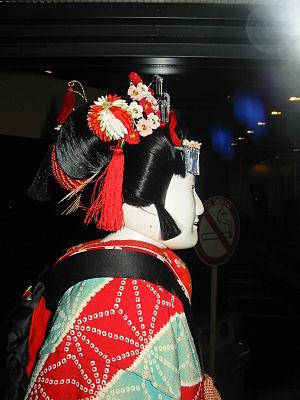
Les biens culturels immatériels du Japon, tels que définis par la loi japonaise pour la protection des biens culturels, sont des éléments du patrimoine culturel du Japon d'une haute valeur historique ou artistique comme le théâtre, la musique et les techniques artisanales. Le terme se réfère exclusivement aux compétences humaines possédées par des individus ou des groupes et qui sont indispensables pour produire les Biens Culturels.